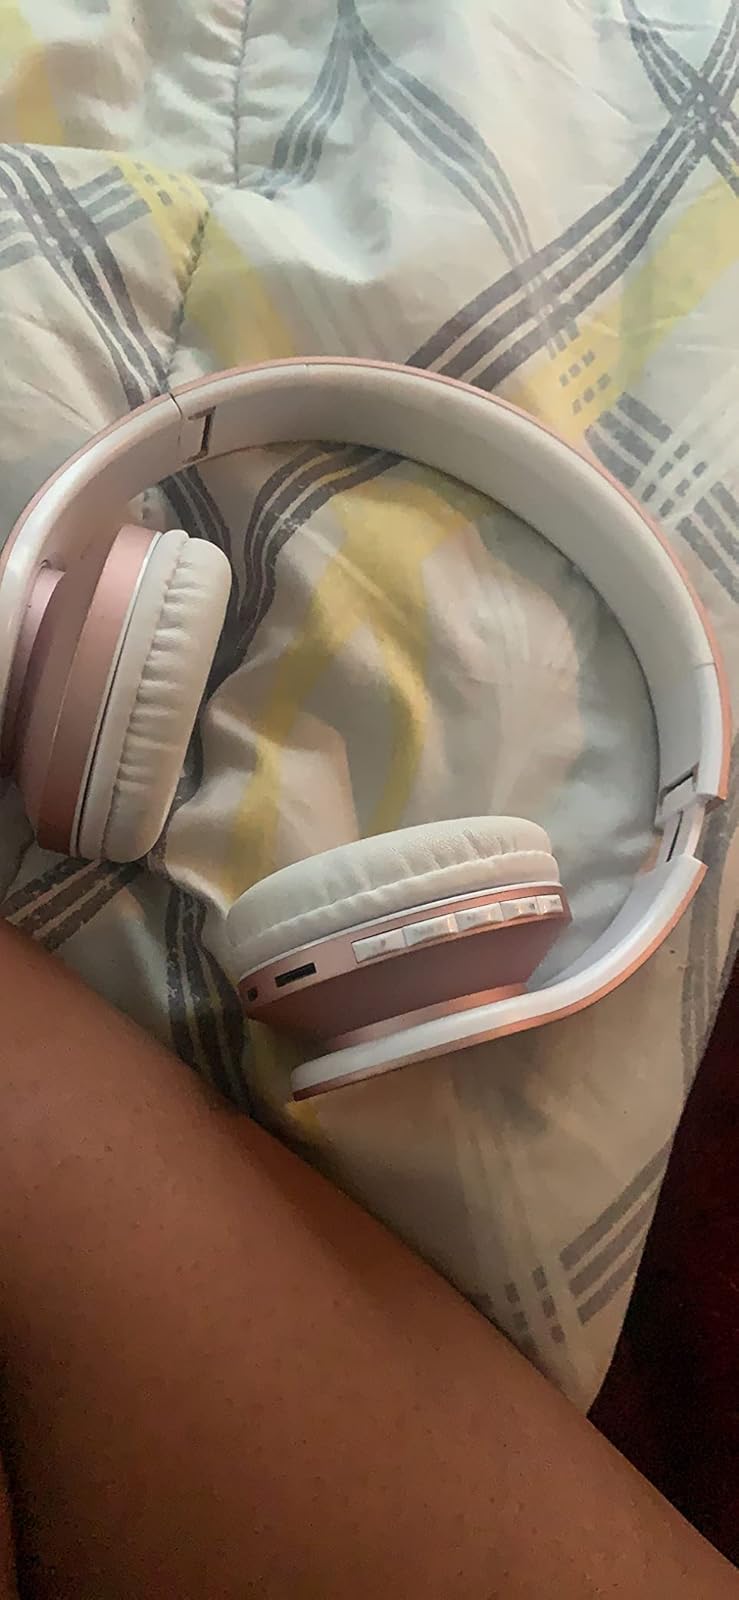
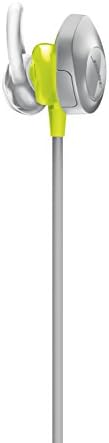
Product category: headphones
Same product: no